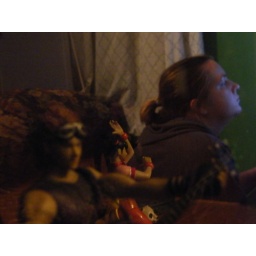
caught in a smoked glass door